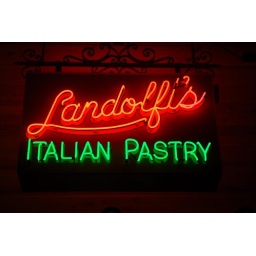
The old Trenton sign lives again in our  bar